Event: Nepal Earthquake
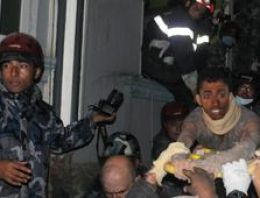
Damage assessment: damage